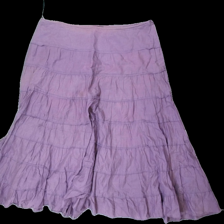
View: front
Type: Skirt
Category: Ladies
Brand: Not in the list
Brand text on label: birgitta
Colors: Purple
Material: 100% Cotton
Cut: Loose
Stains: Major
Damage: stained
Damage location: top center
Damage 2: stained
Damage 2 location: middle center
Damage 3: stained
Damage 3 location: top center
Price range: <50
Recommended usage: Reuse
Description: purple tierd skirt